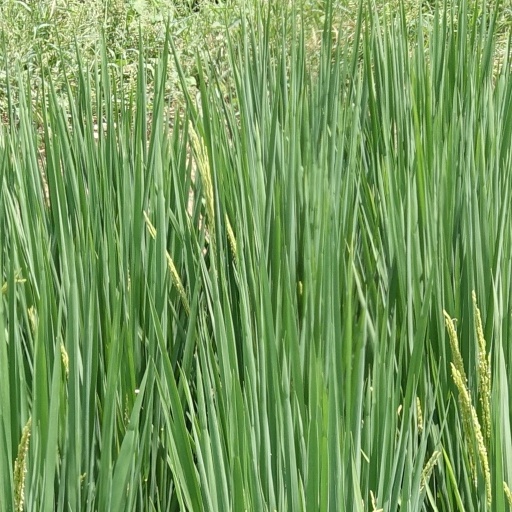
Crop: rice